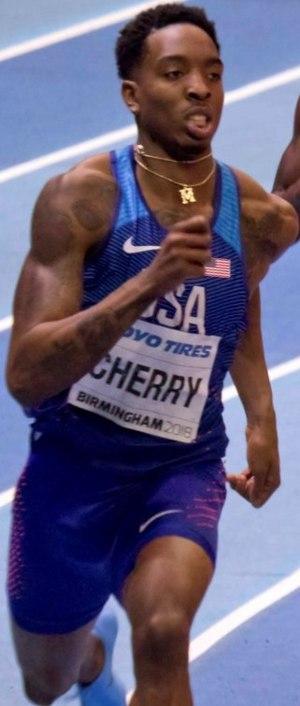
Michael Cherry est un athlète américain, spécialiste du 400 mètres.